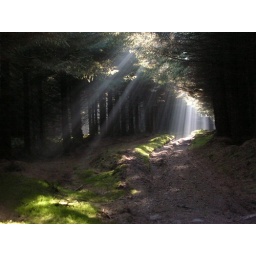
Sun rays coming through the trees in the forest during the ascent of Great Rhos.